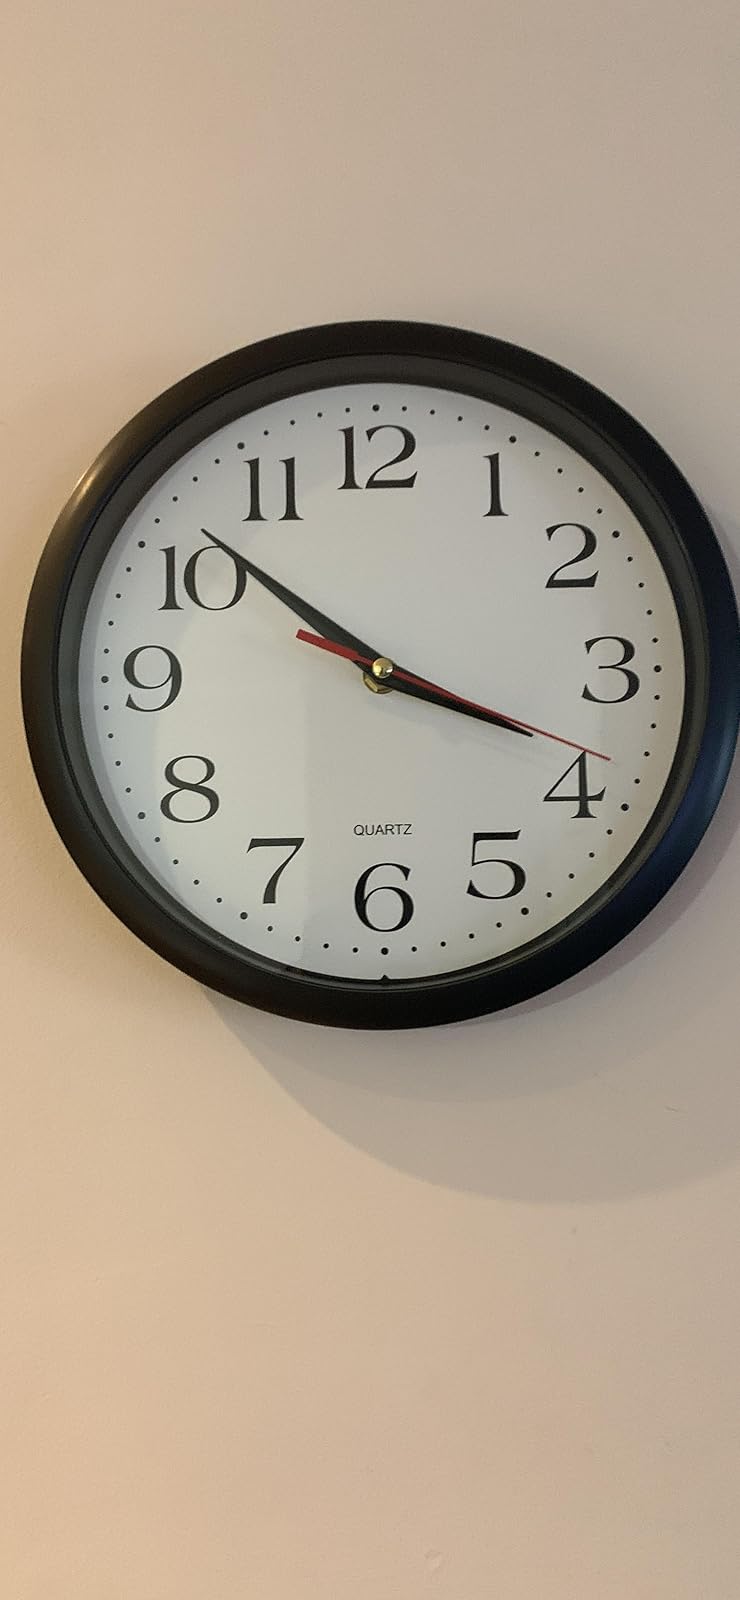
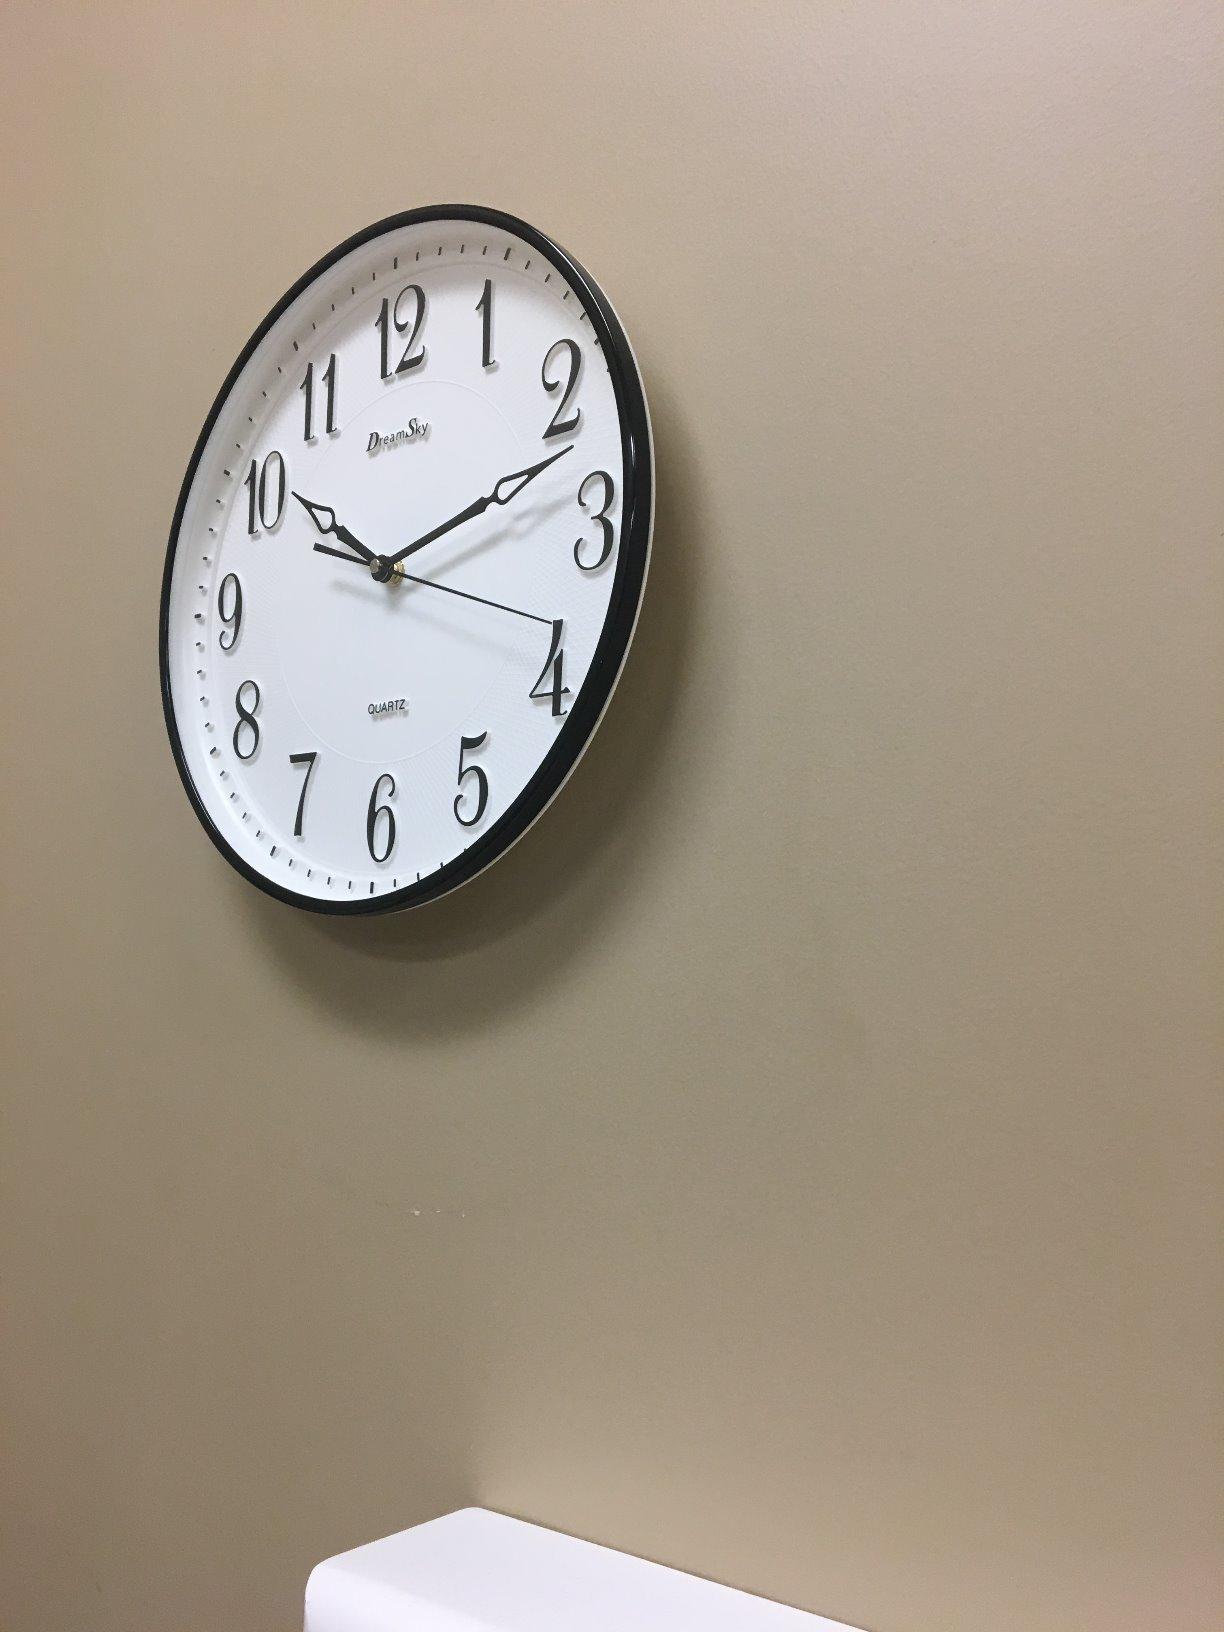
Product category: clock
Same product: no